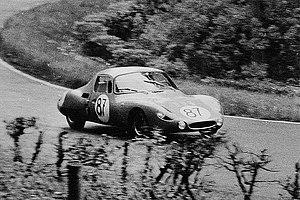
Automobiles René Bonnet est un ancien constructeur automobile français, créé par René Bonnet après la dissolution de son ancienne entreprise DB.
Jean Vinatier Jr est un pilote de rallye automobile français né le 25 novembre 1933 à Paris.
La Djet est une voiture de sport biplace apparue en 1962. Initialement développée et produite à 198 exemplaires par le constructeur d'automobile de sport français René Bonnet, elle est ensuite fabriquée par Matra Sports à 1 495 exemplaires de 1964 à 1968.